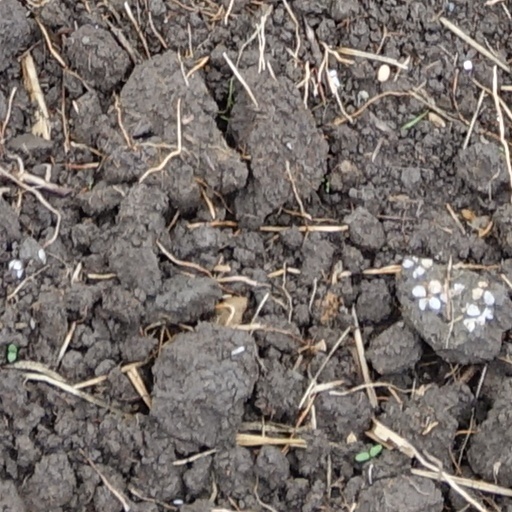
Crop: wheat